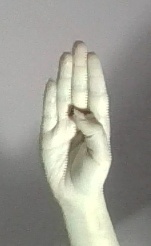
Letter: kaaf